Monuments of Busto Arsizio

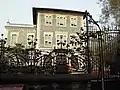
Ottolini-Tovaglieri Villa

Although it has been characterized in recent centuries as an essentially industrial city, Busto Arsizio counts among its most valuable buildings the numerous monuments of an ecclesiastical nature, testifying to the deep religiosity of its people. Of particular note are the Sanctuary of Santa Maria di Piazza, the Basilica of St. John the Baptist, and the Church of San Michele Arcangelo.